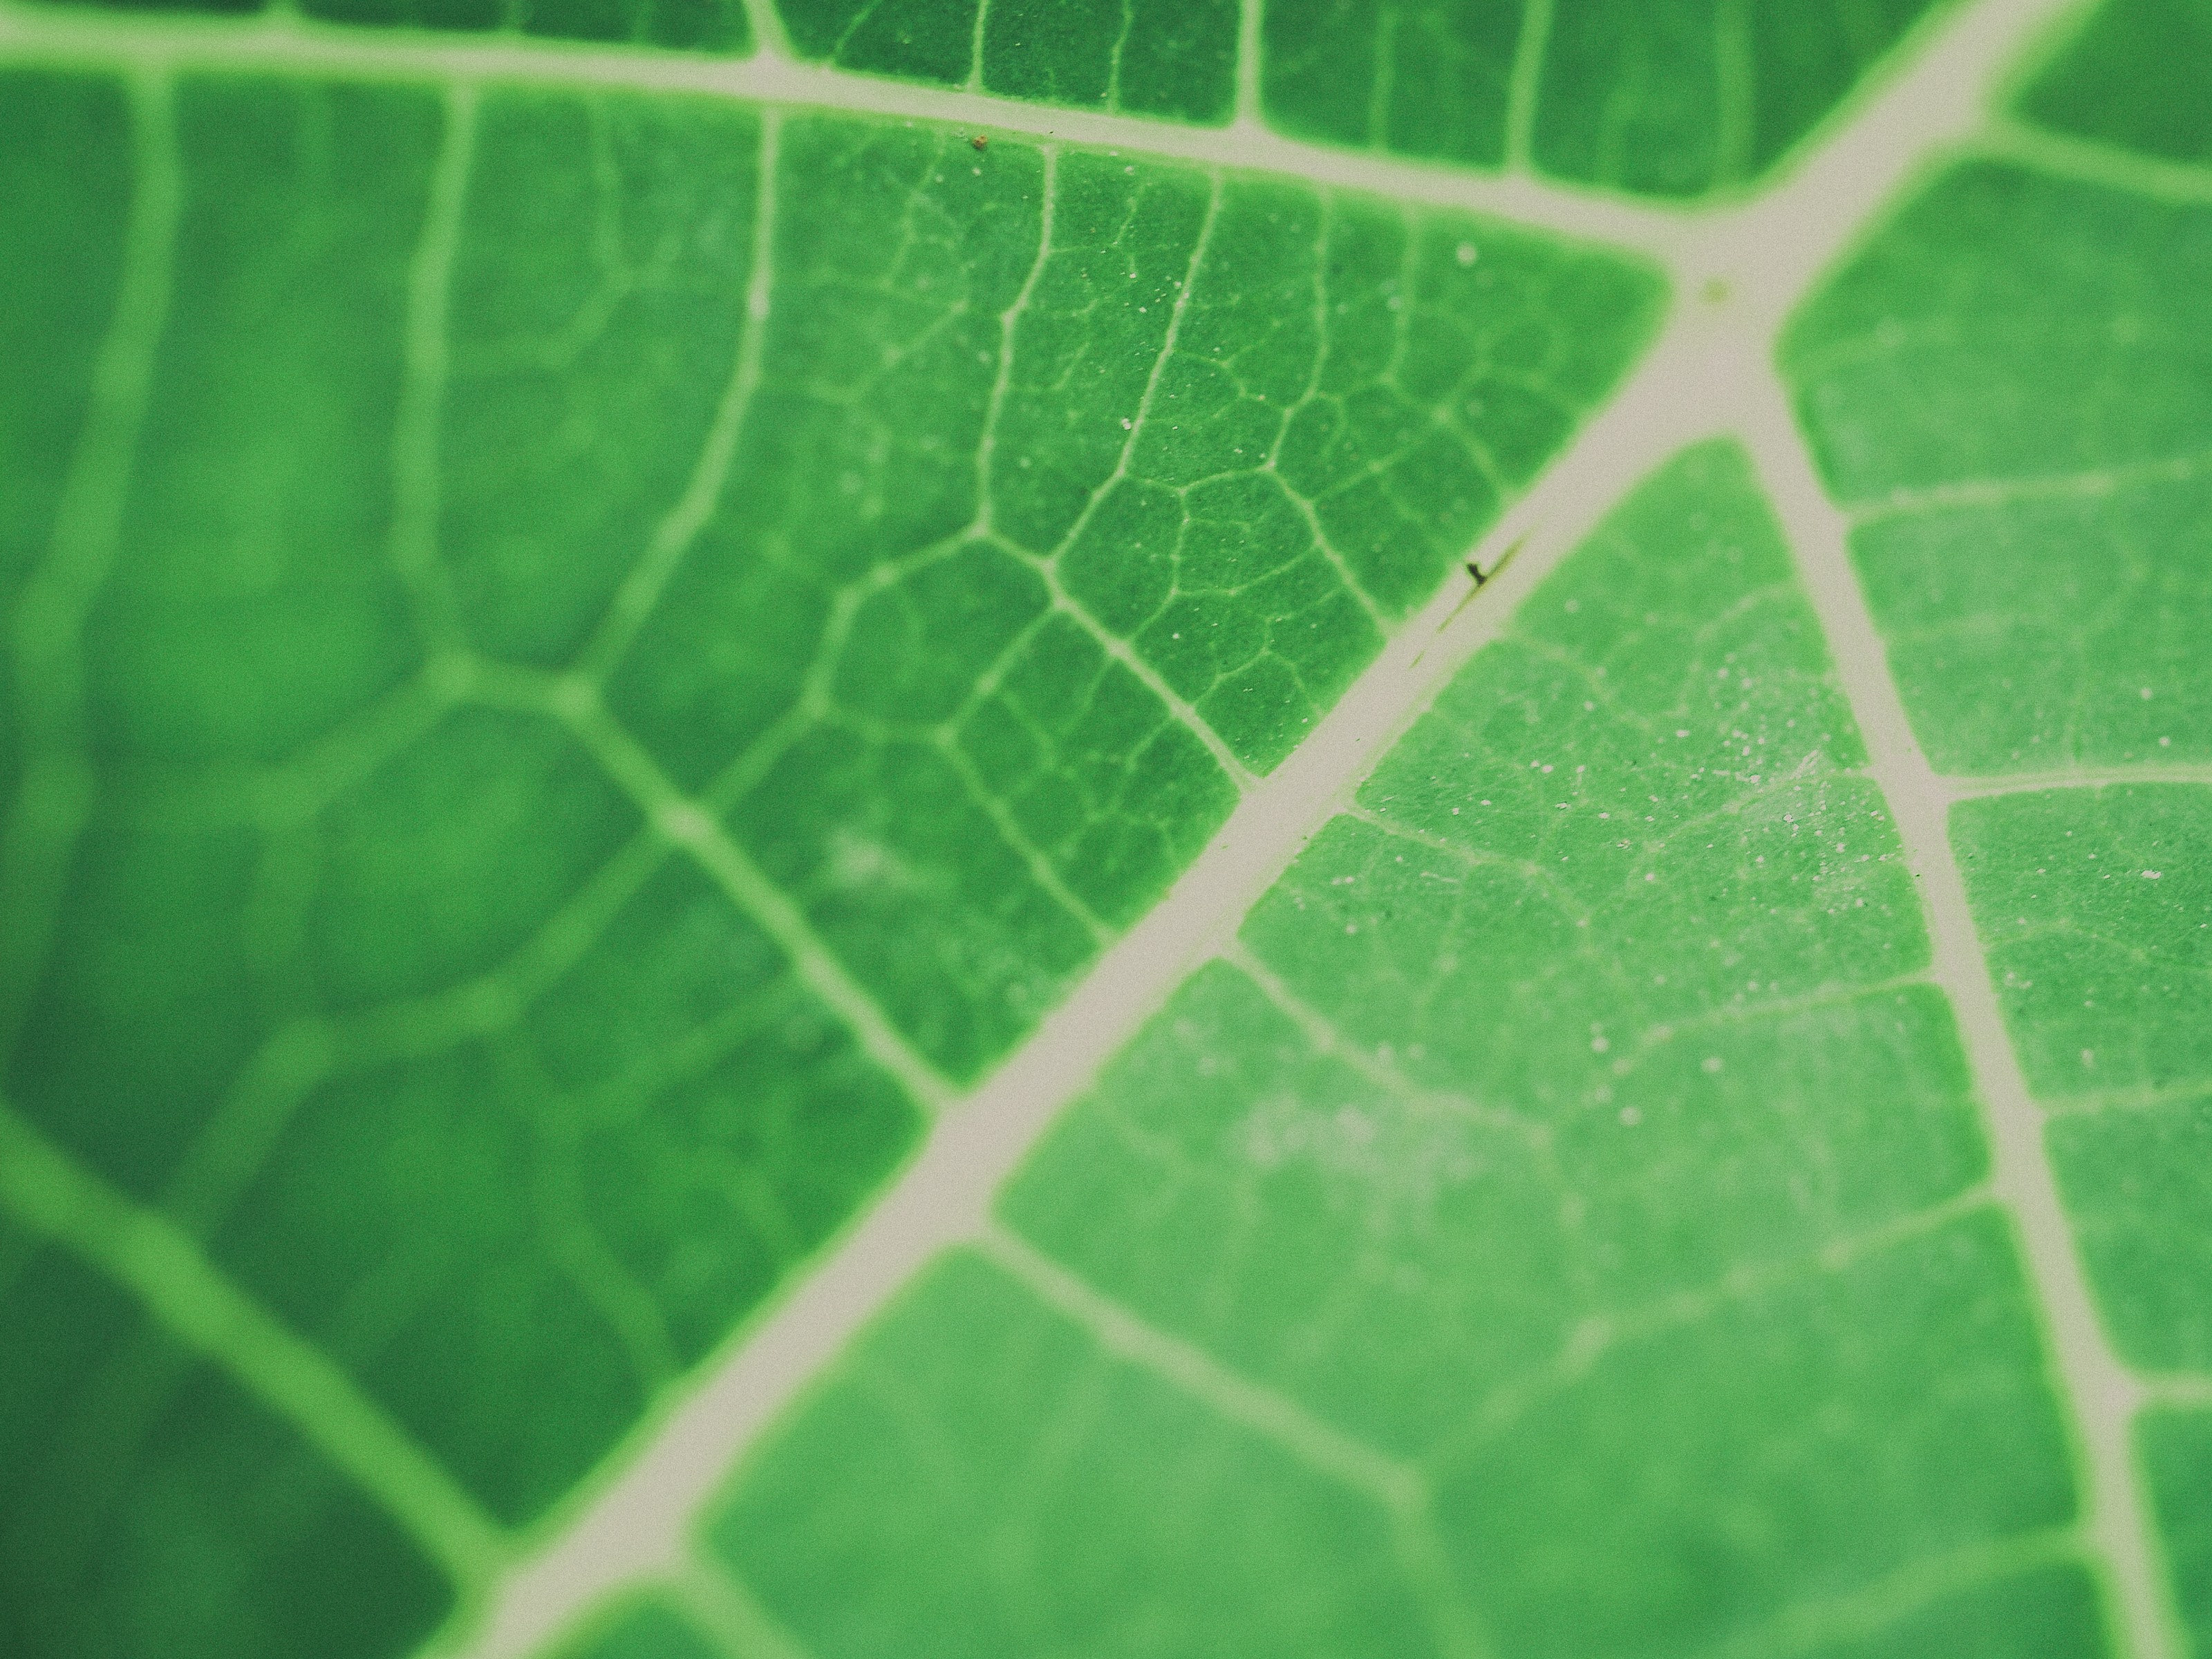
artificial, assort, background, background texture, bright, clean, closeup, design, drop, foliage, grass, green, greenleaf, leaf, light, many, natural, organic, patterns, plant, small, spring, summer, templates, textures, tiny, wood, yellowood, close up, macro photography, flower, photography